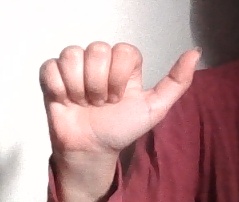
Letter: dhad